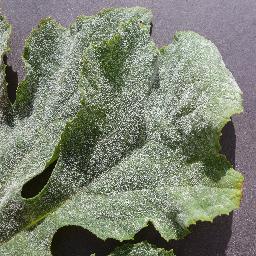
Label: Squash___Powdery_mildew